Jan Frans Boeckstuyns

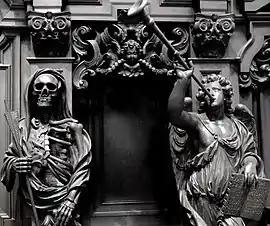
Confessional (detail) in the Basilica of Our Lady of Hanswijk

Jan Frans Boeckstuyns, Boekstuijns or Boecxstuyns (Mechelen, c. 1650 – Mechelen 1734) was a Flemish sculptor and architect who spent most of his active career in his native city Mechelen. He was also active as a manufacturer of gilded leather. While he mainly created church furniture and decorations, he also produced a number of small-scale works, including crucifixes and terracotta figures. He further designed architectural elements of buildings. His works show a transition from the high Baroque towards a more realistic and decorative style closer to the Rococo.